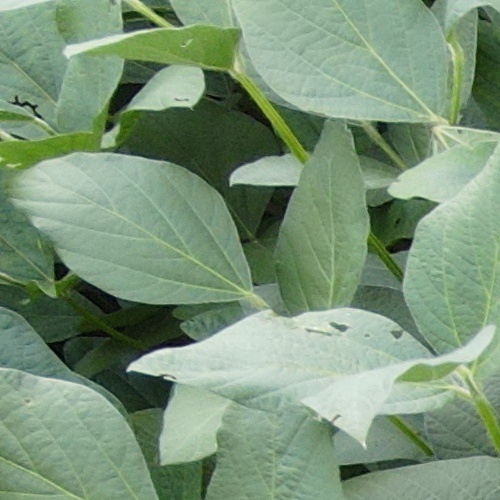
Label: Caterpillar